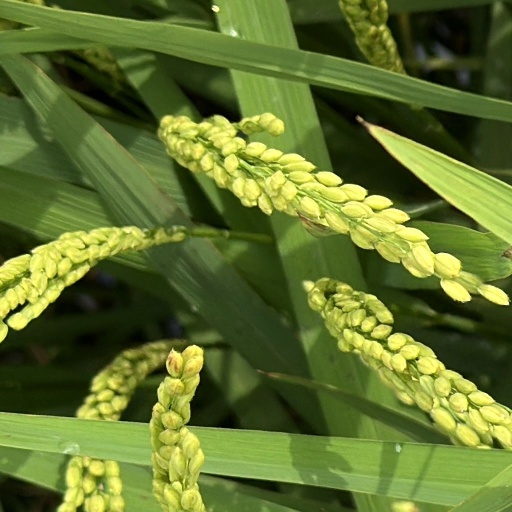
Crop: rice